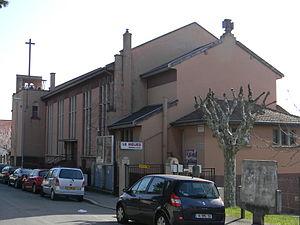
Cinéma ""Le Melies"" de Caluire-et-Cuire Italiano: Un cinema di Caluire-et-Cuire chiamato ""Le Melies"""
Caluire-et-Cuire est une commune française située dans la métropole de Lyon en région Auvergne-Rhône-Alpes. Ses habitants sont appelés les Caluirards.